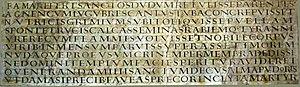
Fac-similé d'une épigramme monumentale de Damase Ier gravée par le lapicide Filocalus, fin IVe s., Rome, basilique Sant'Agnese fuori le Mura
Damase ou Damase Iᵉʳ, né à Rome vers 305 et mort dans la même ville le 11 décembre 384, est un évêque de Rome qui accède à l'épiscopat le 1ᵉʳoctobre 366.